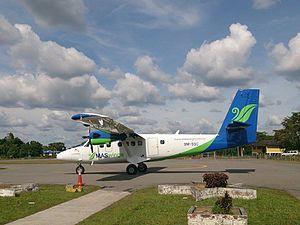
L'aéroport de Marudi est un aéroport desservant la ville de Marudi, une ville dans l'état de Sarawak en Malaisie.